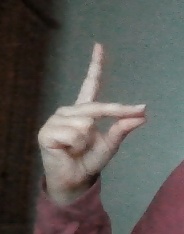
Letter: ta